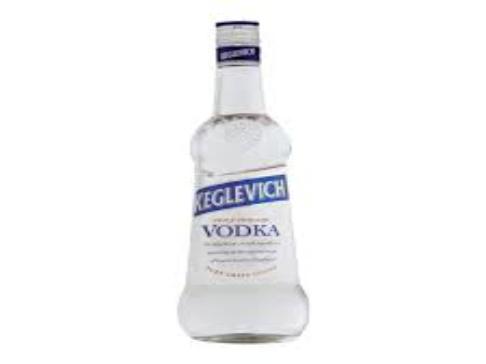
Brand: Keglevich
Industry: Food